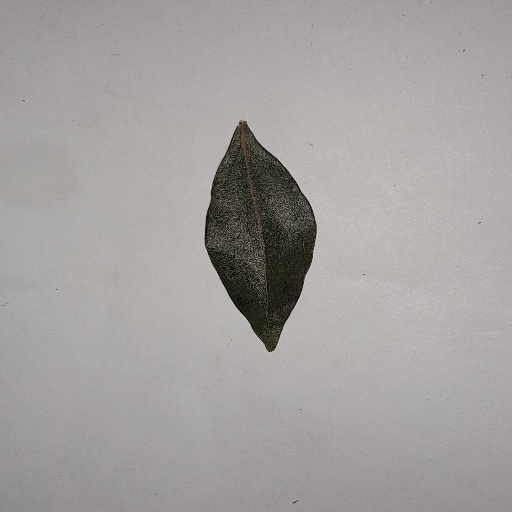
Species: Camphor
Leaf condition: Healthy Leaf